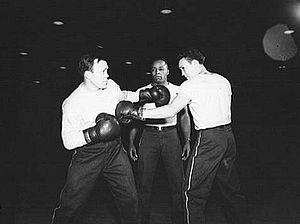
Marty Servo est un boxeur américain né le 3 novembre 1919 à Schenectady, État de New York, et mort le 9 février 1969 à Pueblo, Colorado.
Lou Ambers est un boxeur américain né le 8 novembre 1913 à Herkimer, New York, et mort le 25 avril 1995.